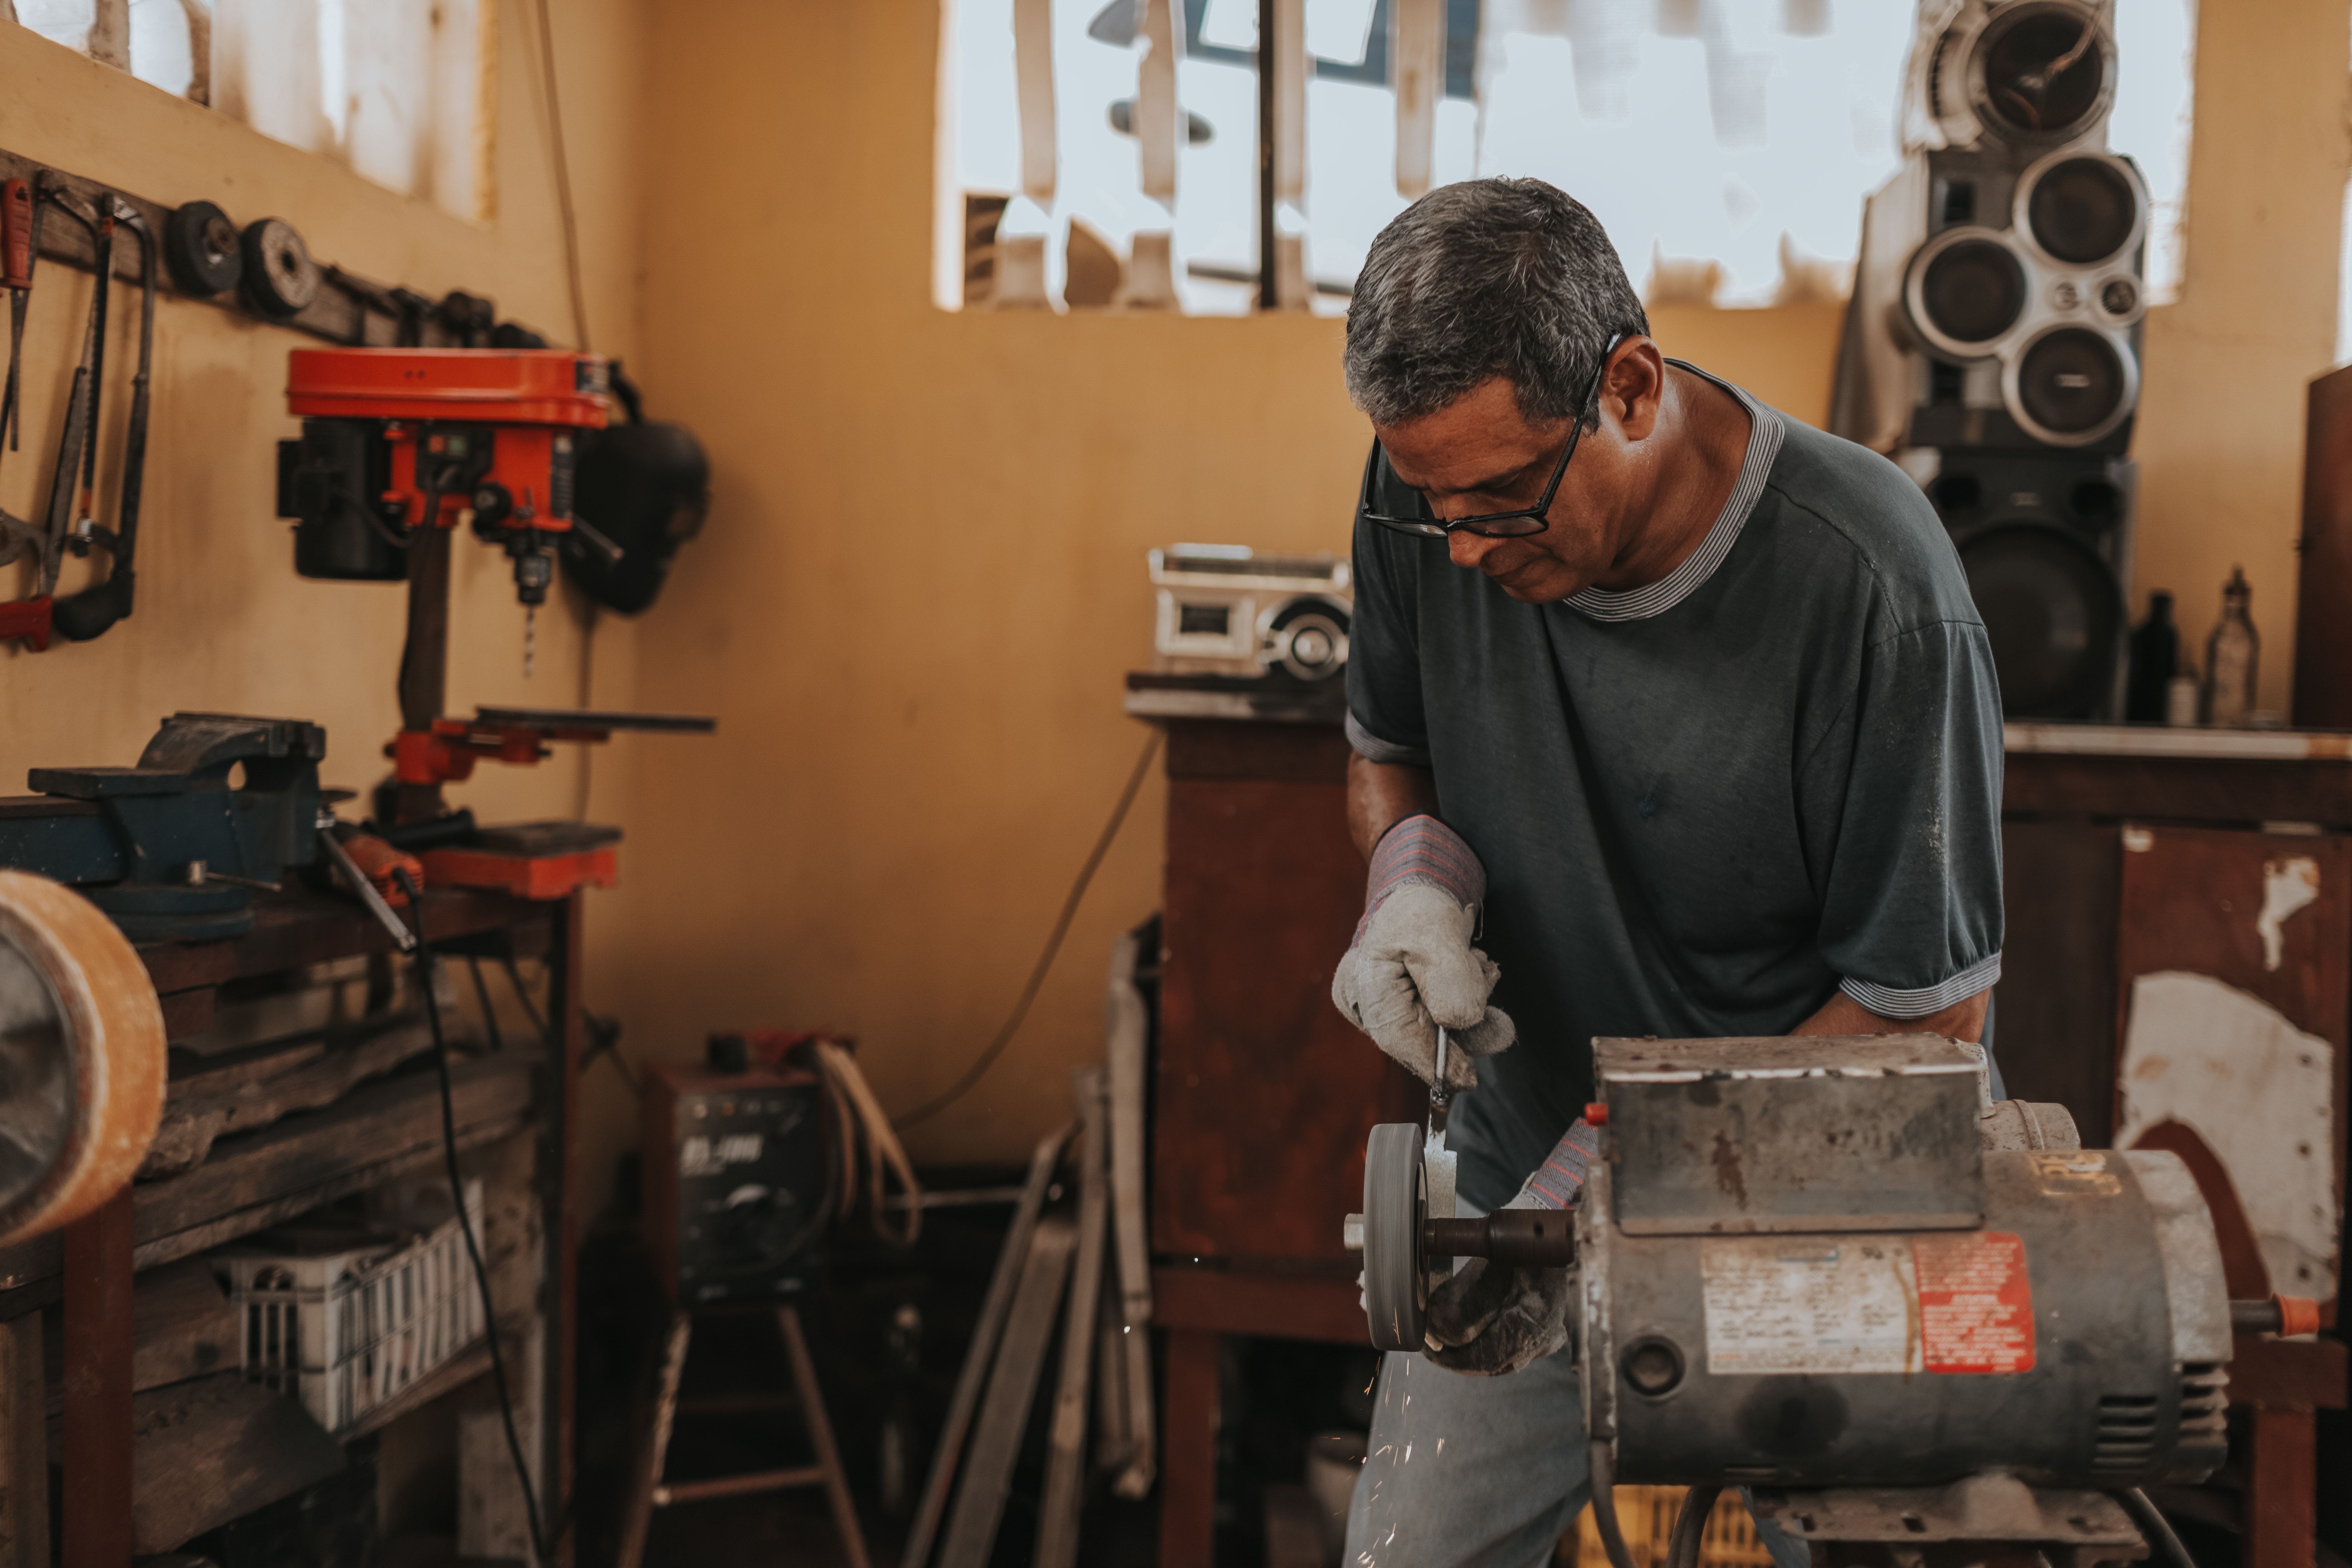
metalsmith, blacksmith, metalworking, artisan, Tinsmith, toolroom, machine, workshop, woodworking, machine tool